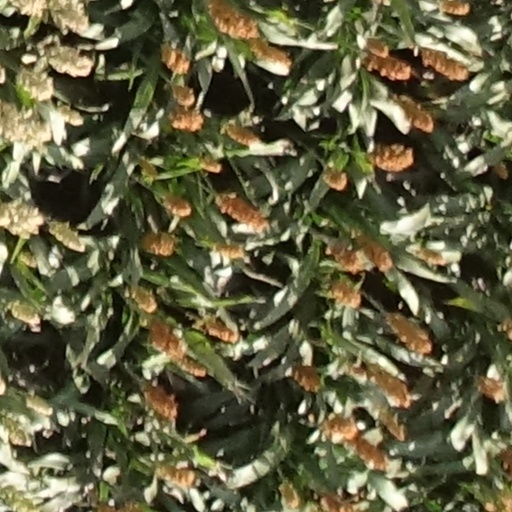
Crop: sorghum